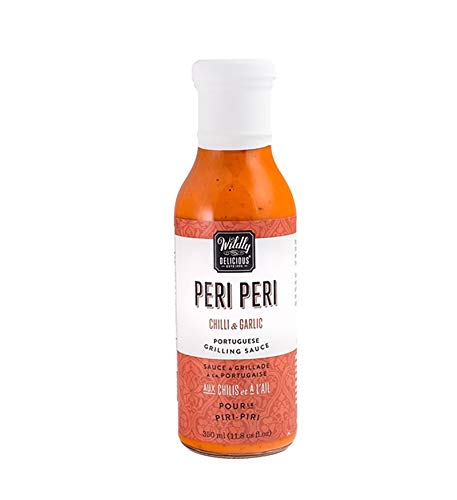
Peri Peri Sauce (2 Pack) from Wildly Delicious
Category: Grocery
Bring the authentic taste of Portugal to your table. Using traditional African Birds Eye chilies and lemon our Peri Peri sauce is the perfect spicy ingredient for true Portuguese grilled chicken.
Features: Perfect for grilled chicken